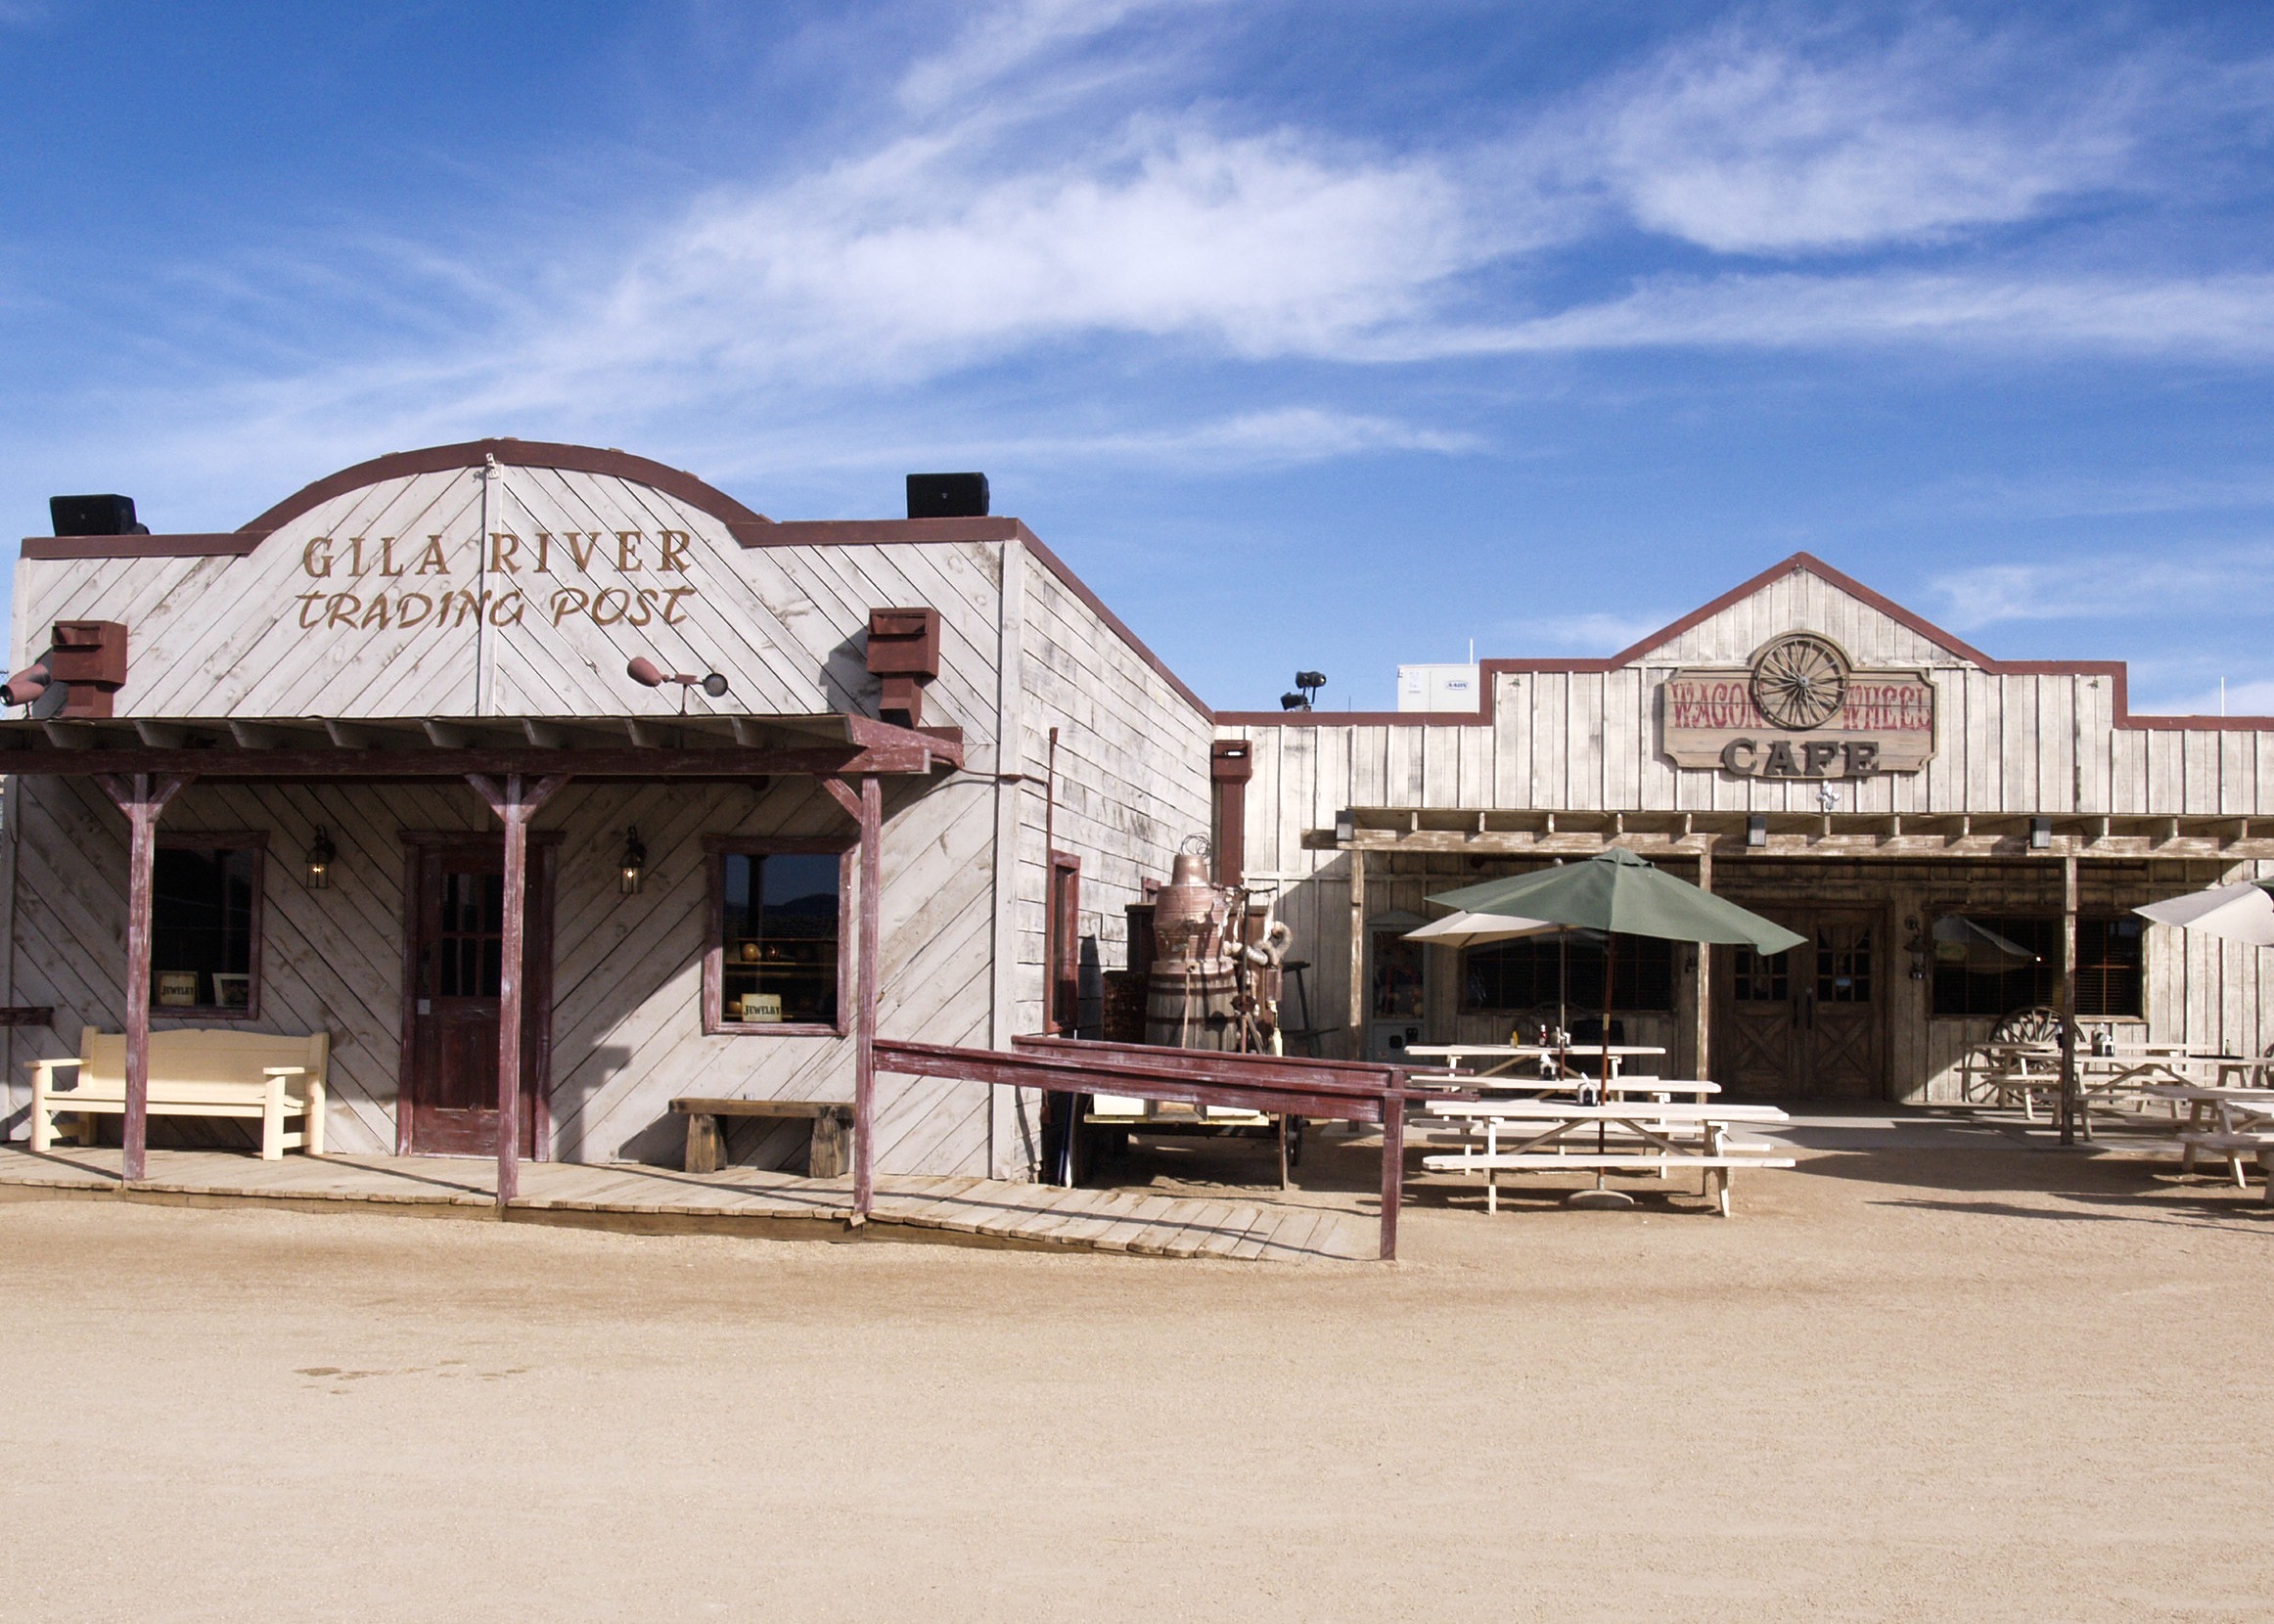
desert, town, restaurant, old, home, vacation, scenery, usa, arizona, buildings, hot, wooden, western, dusty, estate, phoenix, western style